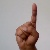
The image shows a hand gesture representing the letter 'D' in Indian Sign Language.